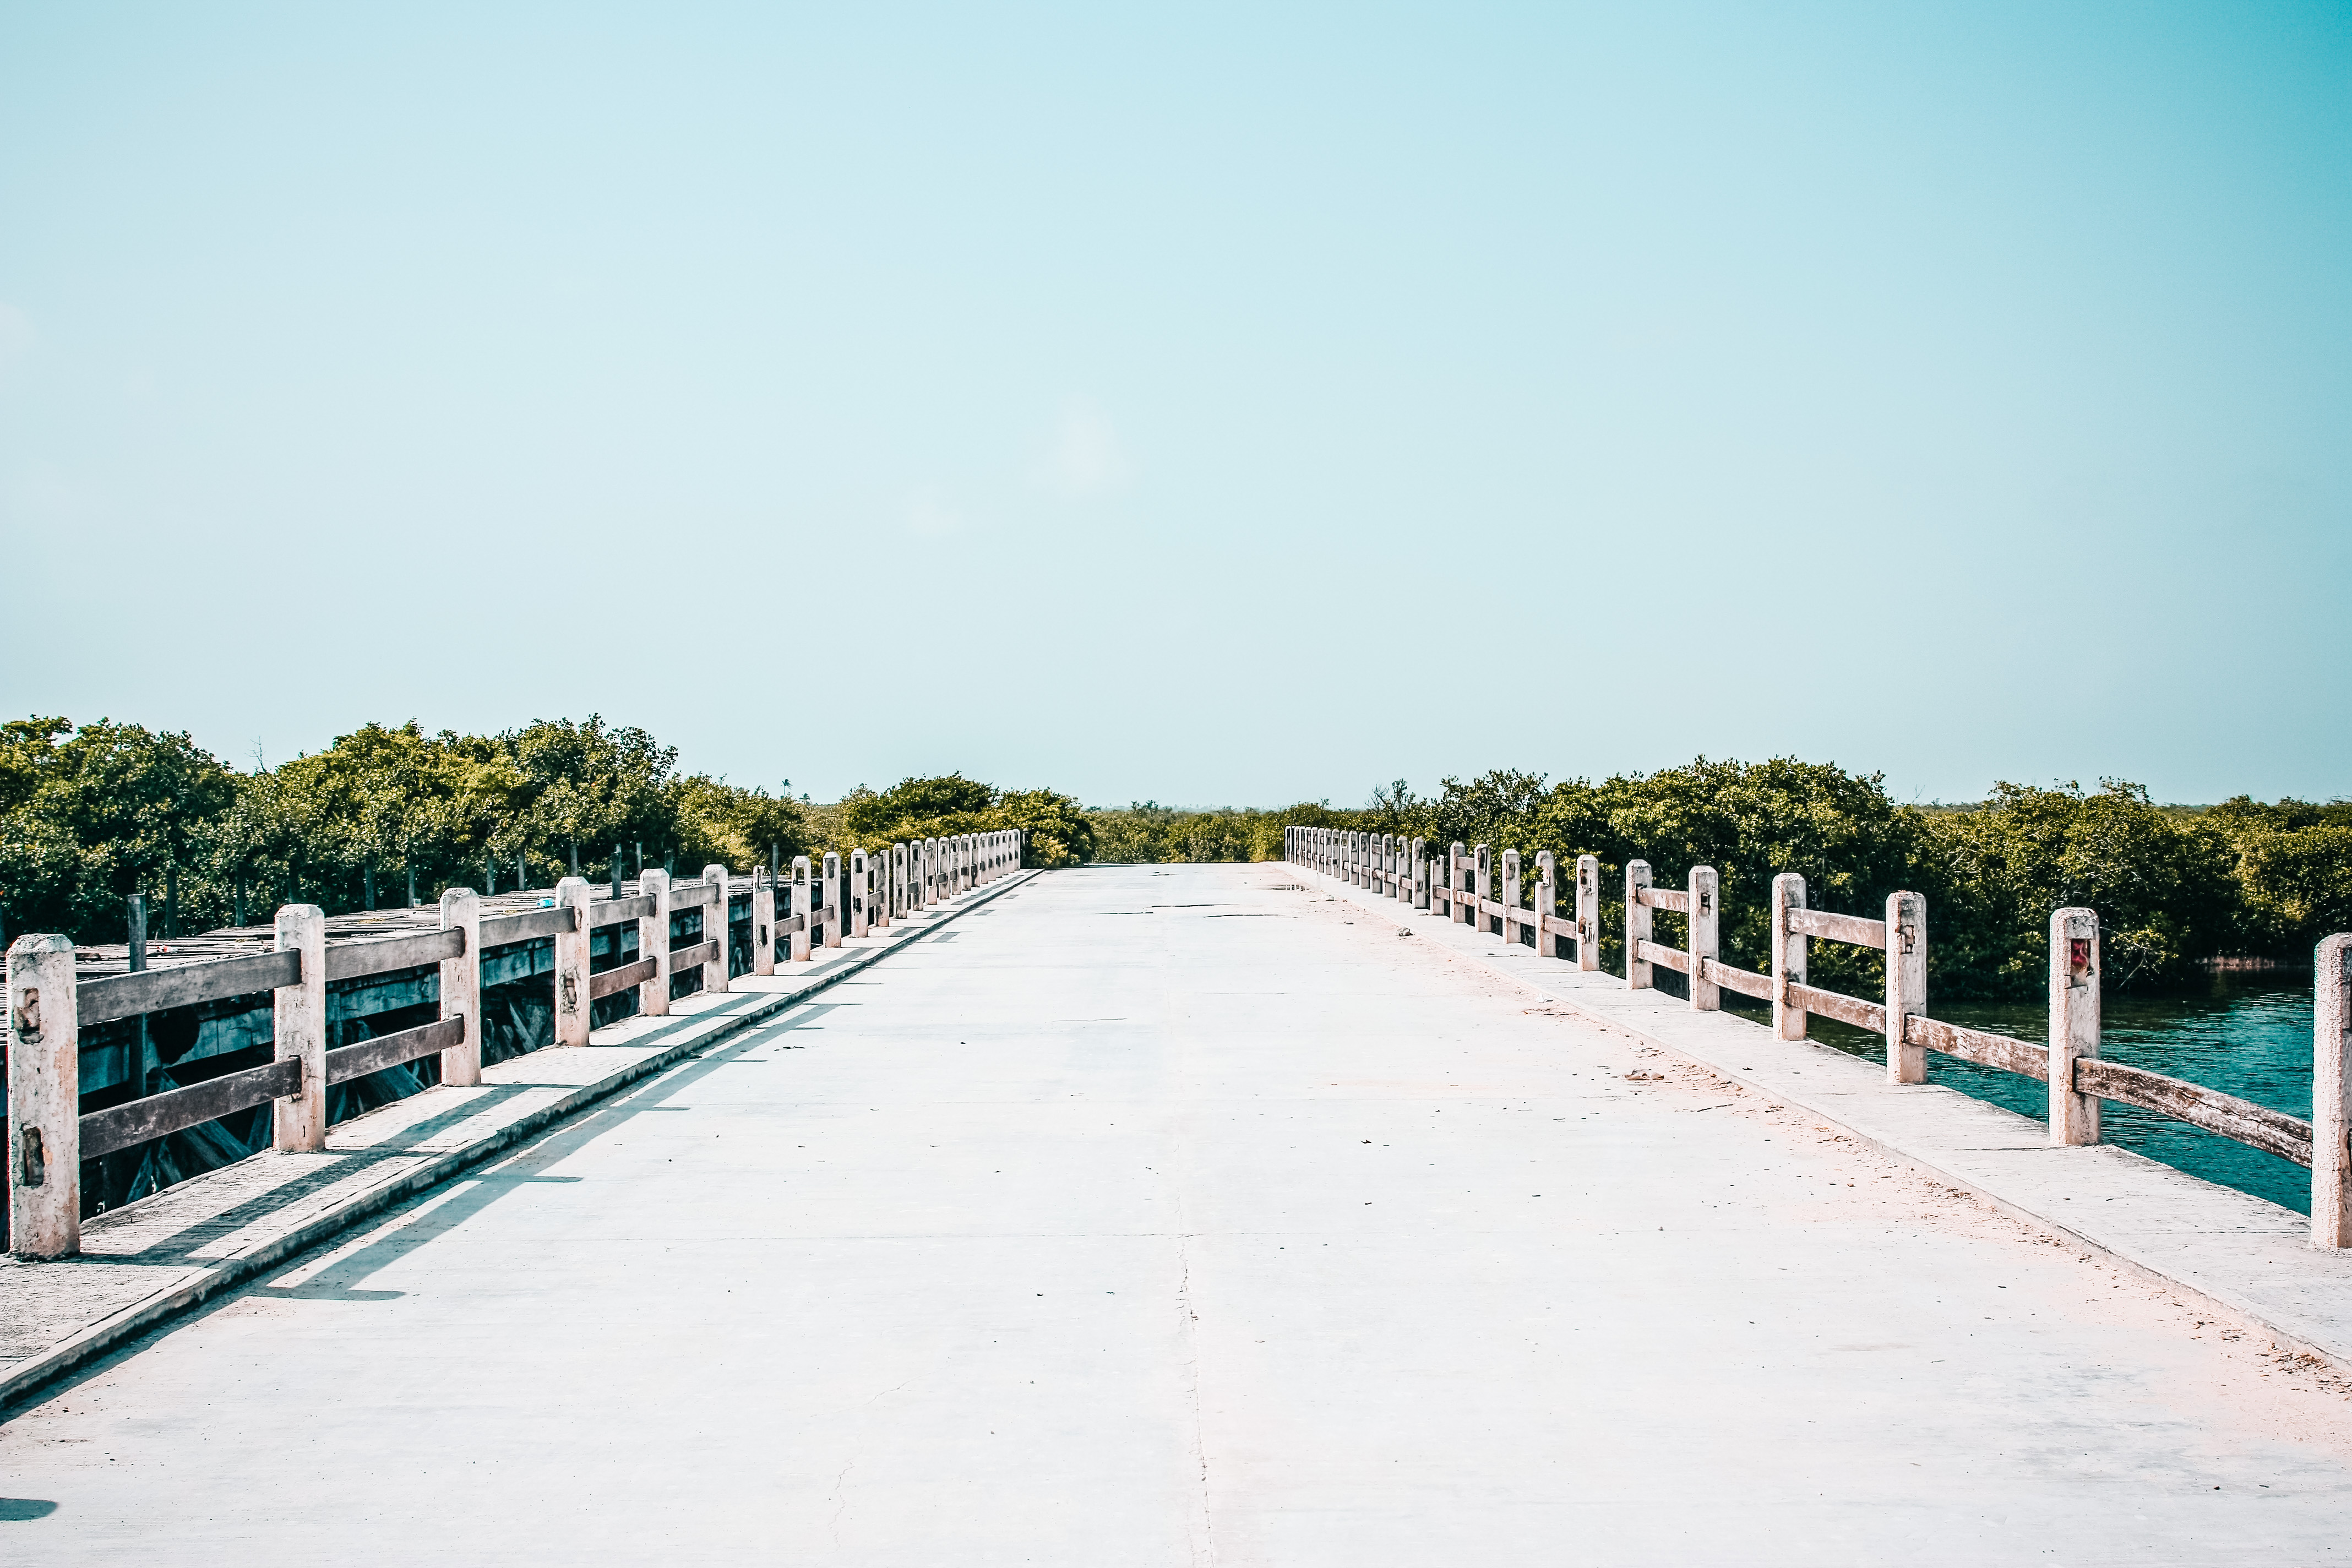
adventure, landscape, moody, nature, outdoor, photography, sky, travel, travel destinations, wanderlust, road, infrastructure, walkway, boardwalk, fixed link, bridge, tree, lane, cloud, vacation, guard rail, sea